Temple of Clitumnus

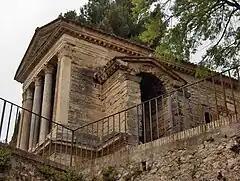
Temple of Clitumnus.

The so-called Temple of Clitumnus is a small early medieval church that sits along the banks of the Clitunno river in the town of Pissignano near Campello sul Clitunno, Umbria, Italy. In 2011, it became a UNESCO World Heritage Site as part of a group of seven such sites that mark the presence of .